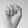
ASL letter: S